Hills (store)

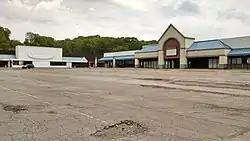
Former Hills location (left) at Northern Lights Shopping Center in Economy, Pennsylvania in 2014. Like many former Hills locations, it has been vacant since Ames' liquidation in 2002.

CEO Michael Bozic resigned, along with most of the senior executives, July 5, 1995, ending a tumultuous two-year siege for control of the regional discounter by Dickstein Partners, Hills' largest stockholder. Bozic was replaced by Jack Smailes, formerly the company's executive VP, GMM.